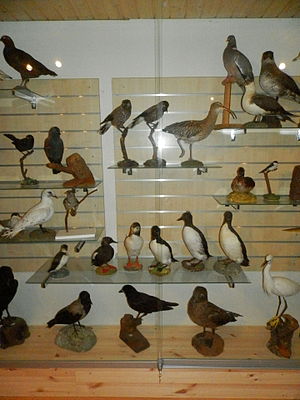
Suðuroy / Kultur / Museum i Suðuroy
Fuglemuseum i Sumba
Suðuroy er den sydligste ø på Færøerne og ligger forholdsvis afskåret fra det centrale Færøerne, som efterhånden for størstedelens vedkommende er bundet sammen med broer og undersøiske tunneler. 87 % af Færøernes befolkning har landfast vejforbindelse til hovedstadsområdet. Beboerne på Suðuroy er afhængige af færgen Smyril, der tager to timer til Tórshavn og sejler to til tre gange daglig. Daglig pendling er uhensigtsmæssig mellem Tórshavn og Suðuroy, da man må tage hjemmefra meget tidligt og komme hjem igen meget sent, stort set kun for at overnatte. Tvøroyri og Vágur er økonomiske og trafikale knudepunkter for henholdsvis nordlige og sydlige del af øen. Suðuroy har et veludbygget vejnet med let adgang til landskaber og høje fuglefjelde og klipper og har 262 holme og skær omkring sig.